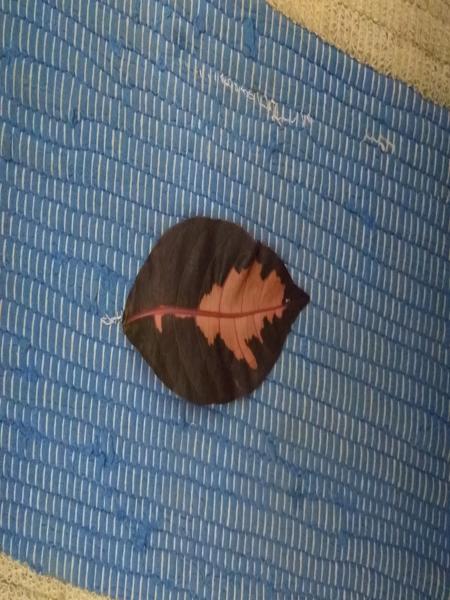
Plant: Caricature